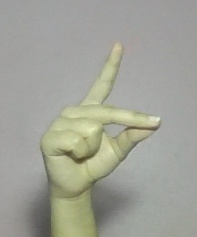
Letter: ta